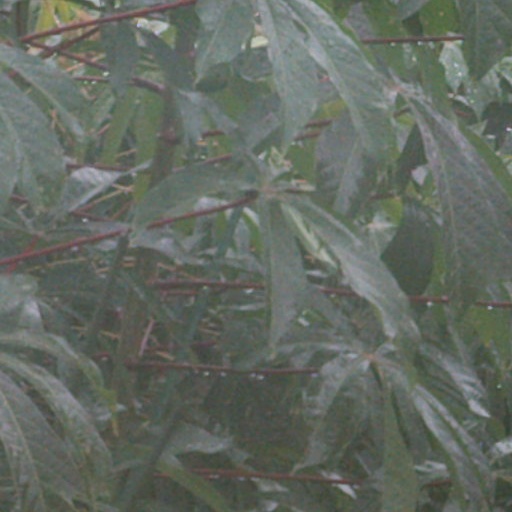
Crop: cassava